Thermonuclear weapon

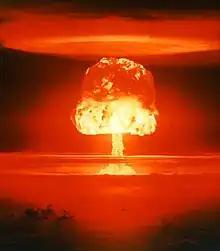
"Operation Castle" thermonuclear test, "Castle Romeo" shot

Teller and other U.S. physicists struggled to find a workable design. Stanislaw Ulam, a co-worker of Teller, made the first key conceptual leaps towards a workable fusion design. Ulam's two innovations that rendered the fusion bomb practical were that compression of the thermonuclear fuel before extreme heating was a practical path towards the conditions needed for fusion, and the idea of staging or placing a separate thermonuclear component outside a fission primary component, and somehow using the primary to compress the secondary. Teller then realized that the gamma and X-ray radiation produced in the primary could transfer enough energy into the secondary to create a successful implosion and fusion burn, if the whole assembly was wrapped in a "hohlraum" or radiation case.